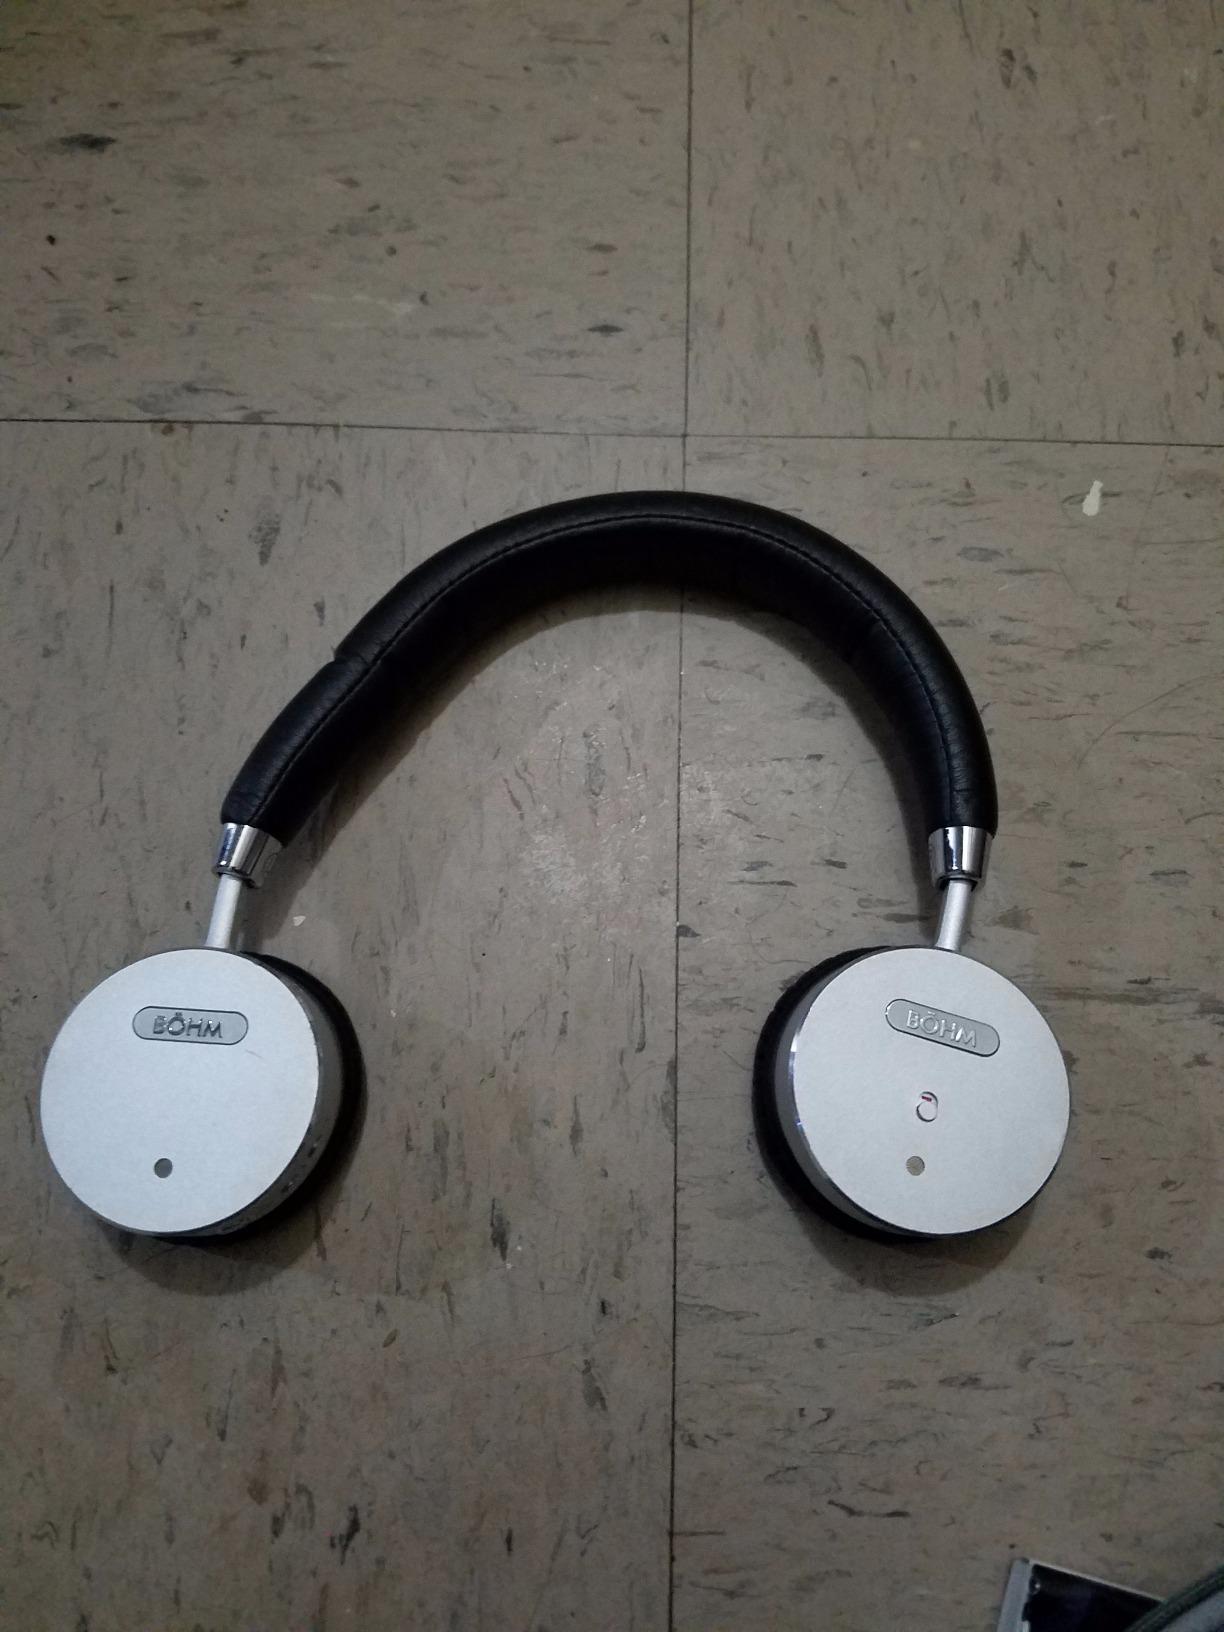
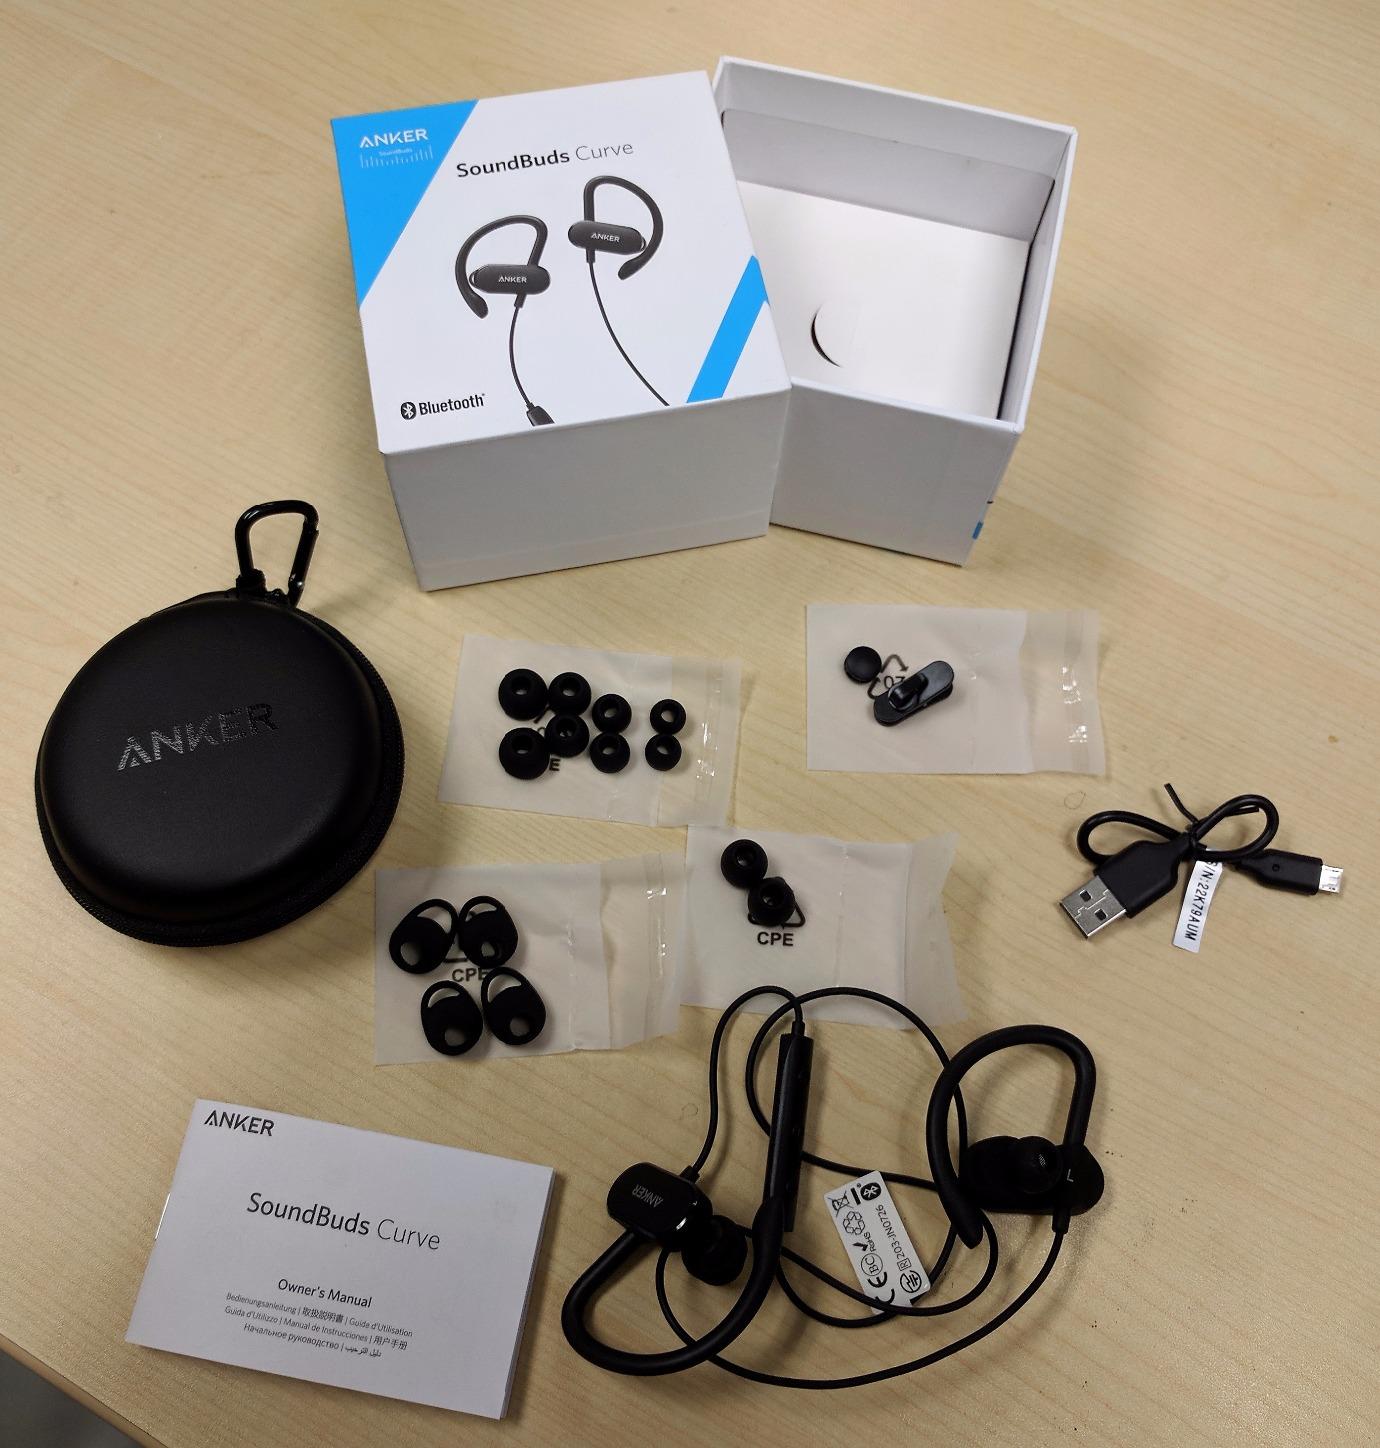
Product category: headphones
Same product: no